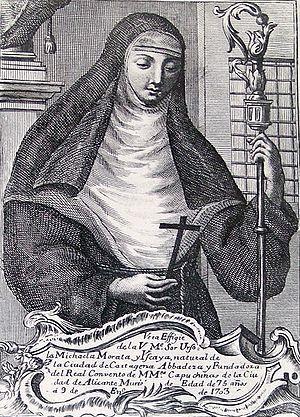
Sœur Ursula Micaela Morata est une religieuse catholique de l'ordre des Clarisses Capucines, fondatrice du couvent d'Alicante.